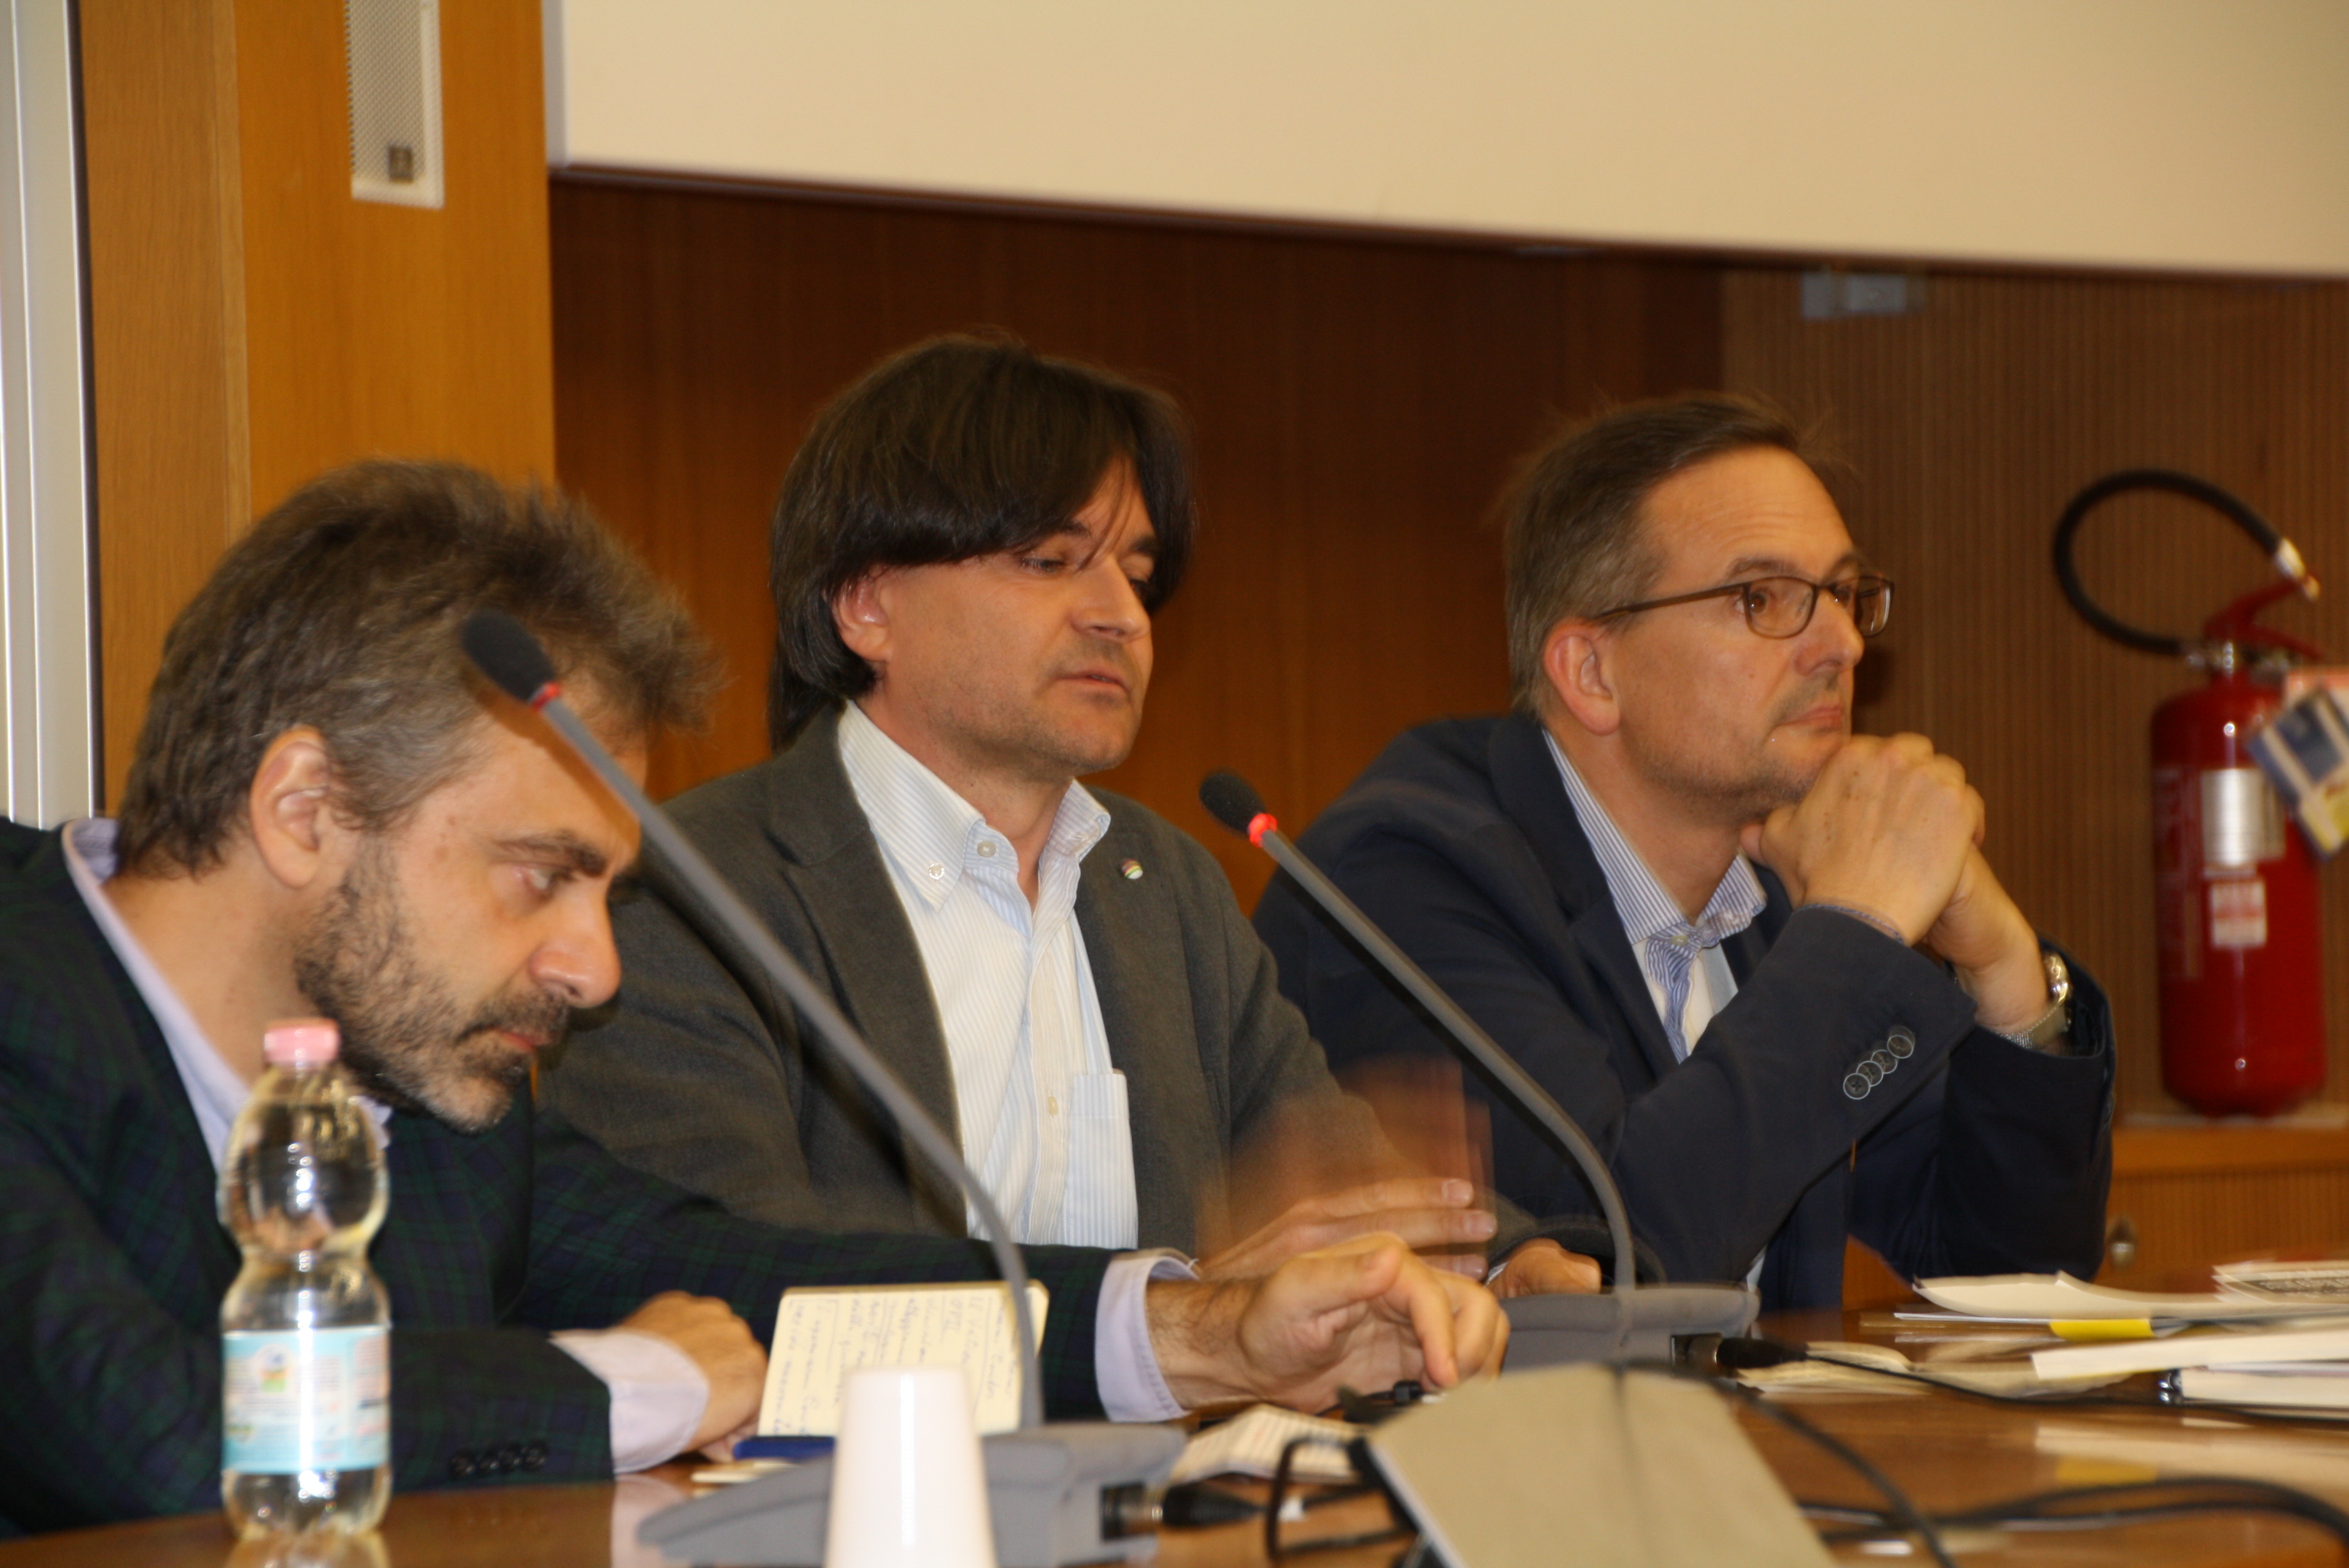
meal, academic conference, news conference, city council